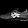
Label: Sneaker